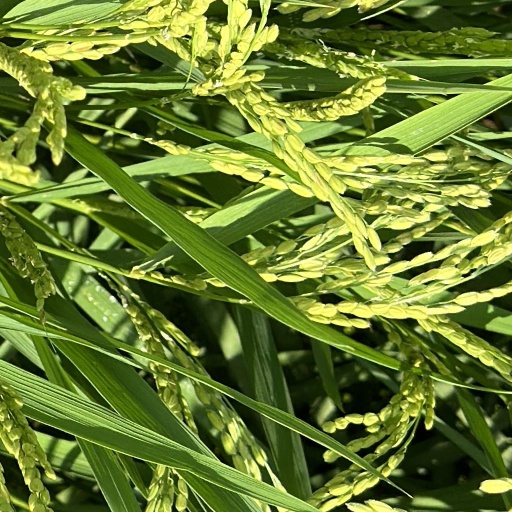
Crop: rice